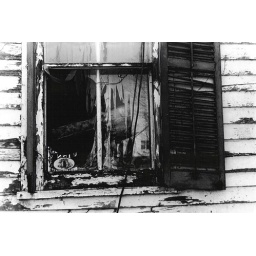
Broken window in abandoned house in Augusta